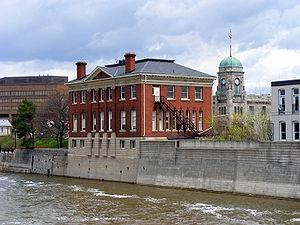
Cambridge est une ville située au confluent de la Rivière Grand et la Rivière Speed dans la Municipalité régionale de Waterloo, Ontario, Canada.